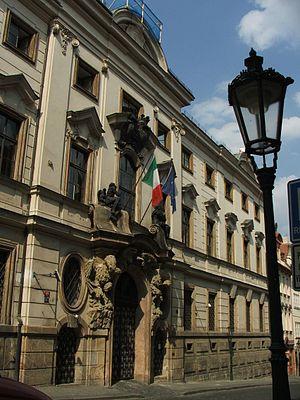
Ambassade d'Italie, Le Palais Thun-Hohenstein, Prague - Malá Strana, Tchéquie
La rue Nerudova est une importante rue du quartier de Malá Strana à Prague 1. Elle grimpe de la place Malostranské vers l’ouest jusqu’au Château de Prague. Elle porte le nom de l'écrivain et poète tchèque Jan Neruda qui y vécut. C’est l’une des rues les plus intéressantes de Prague, qui fait partie de l'ancienne Route Royale, par où le cortège de couronnement des rois tchèques traversait le pont Charles jusqu'au château. Au sommet, elle débouche dans la rue Ke Hradu et Uvoz. Les Escaliers de la Mairie s’élèvent également au nord-ouest de cet endroit.